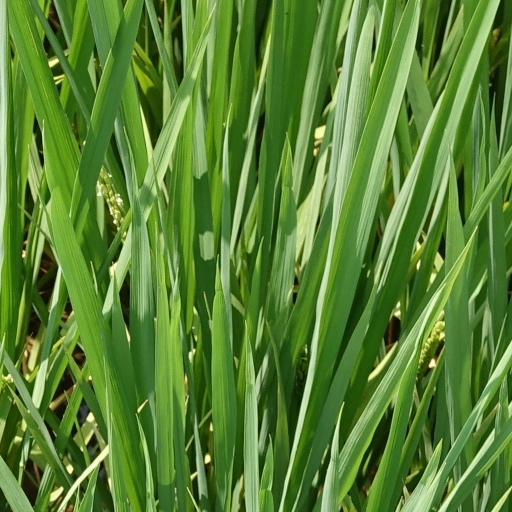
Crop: rice